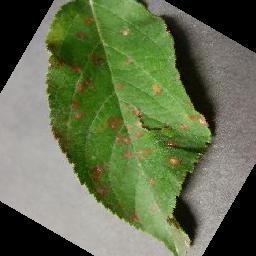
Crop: apple
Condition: cedar_rust